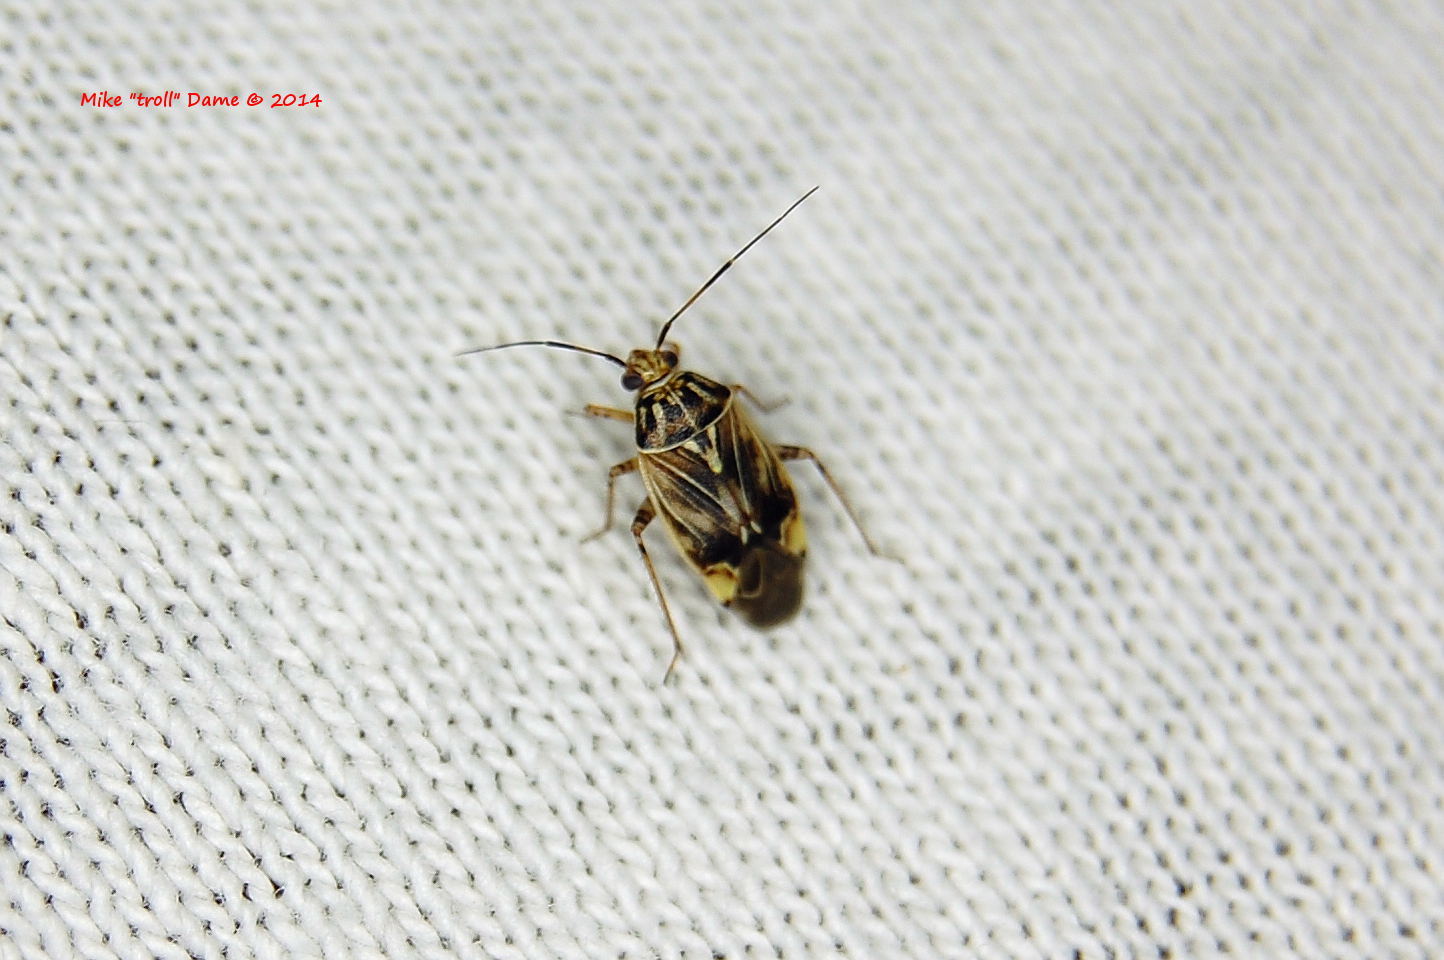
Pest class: lygus_bug